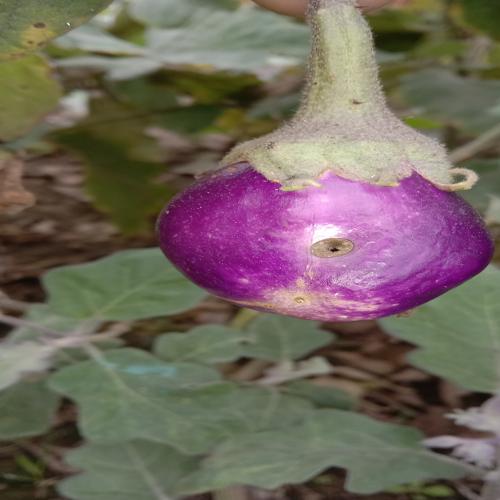
Label: Shoot and Fruit Borer